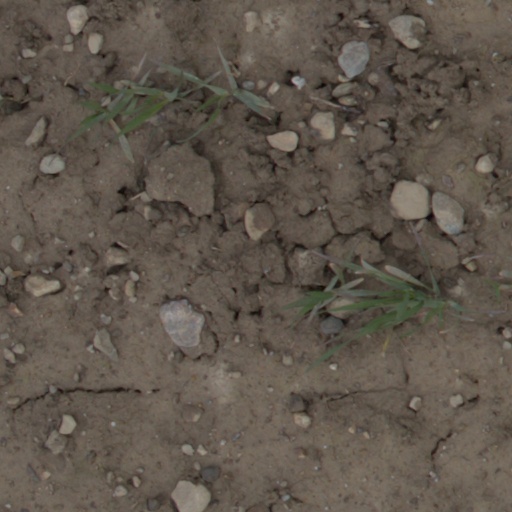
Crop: wheat